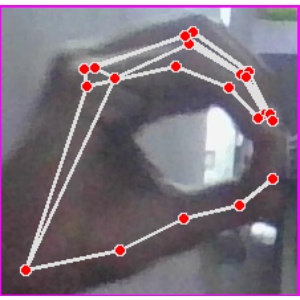
अक्षर: ठ